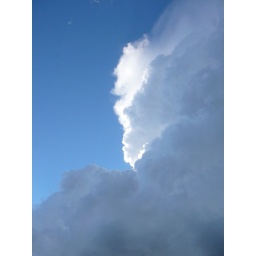
vary skies in England, not that ocean blue, golden sharp.